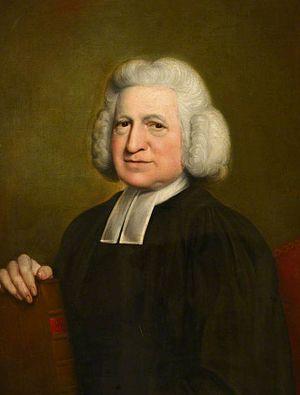
Charles Wesley était un chef de file du mouvement méthodiste. Charles Wesley est surtout connu pour avoir écrit environ 6 500 hymnes.
Le rabat est une double pièce de tissu, généralement amidonnée et de couleur blanche, placée sous le col, qui descend sur le devant du vêtement.